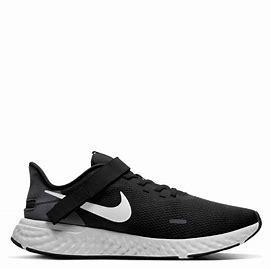
Brand: Nike
Model: Revolution 5 Flyease